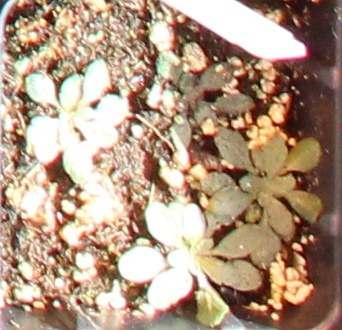
Label: Horseweed